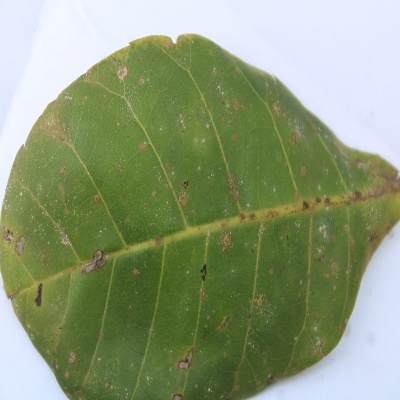
Crop: Cashew
Condition: red rust